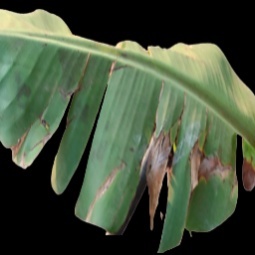
Label: Boron